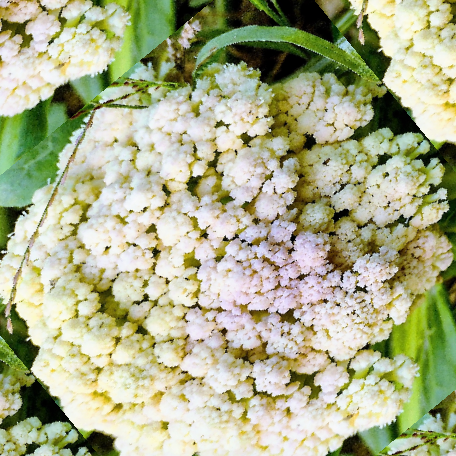
Label: Bacterial spot rot